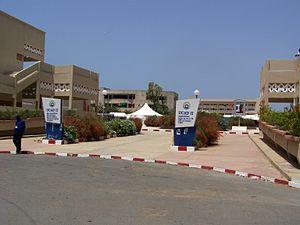
UCAD 2 à l'université de Dakar
Les universités du Sénégal sont établies dans la capitale Dakar depuis 1957 et dans plusieurs villes du pays. Les établissements d’enseignement supérieur publics sont en outre constitués de divers instituts et de l’école polytechnique de Thiès.